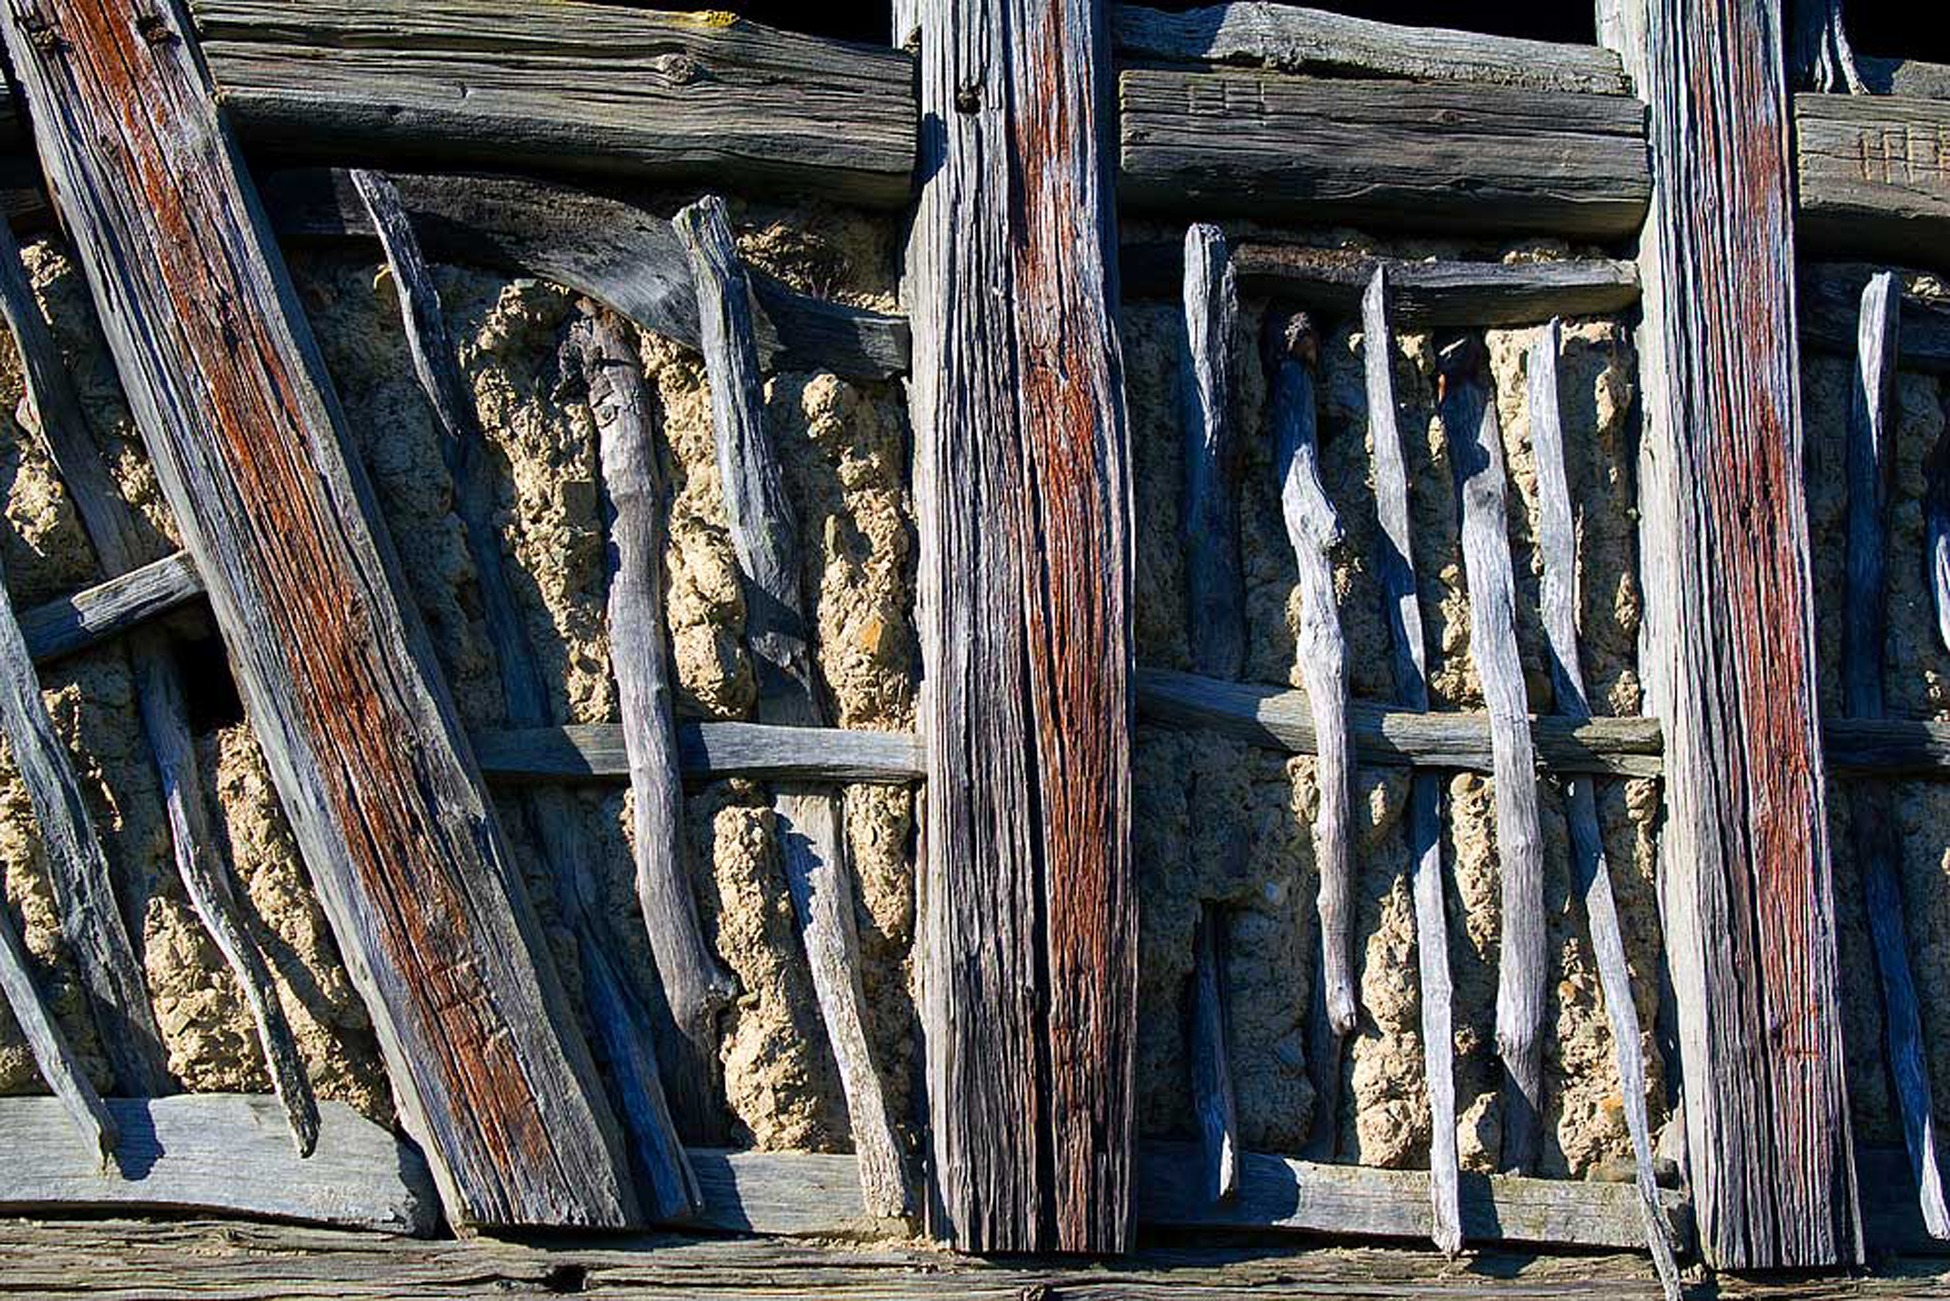
tree, structure, wood, home, wall, column, facade, old house, old town, art, temple, ruins, fachwerkhaus, truss, historic preservation, house wall wood, urban area, ancient history